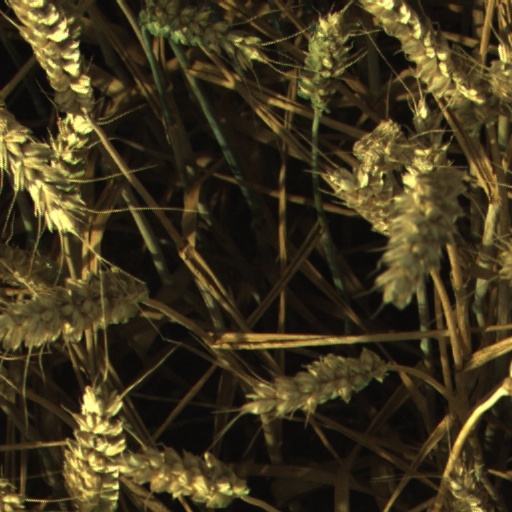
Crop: wheat